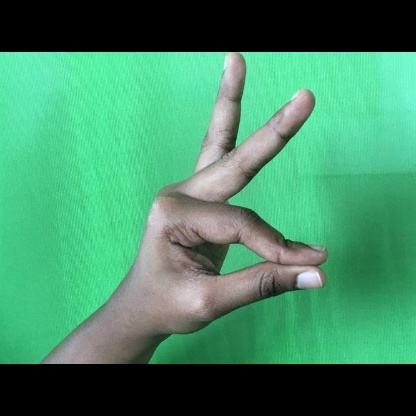
Mudra: Hamsasyam